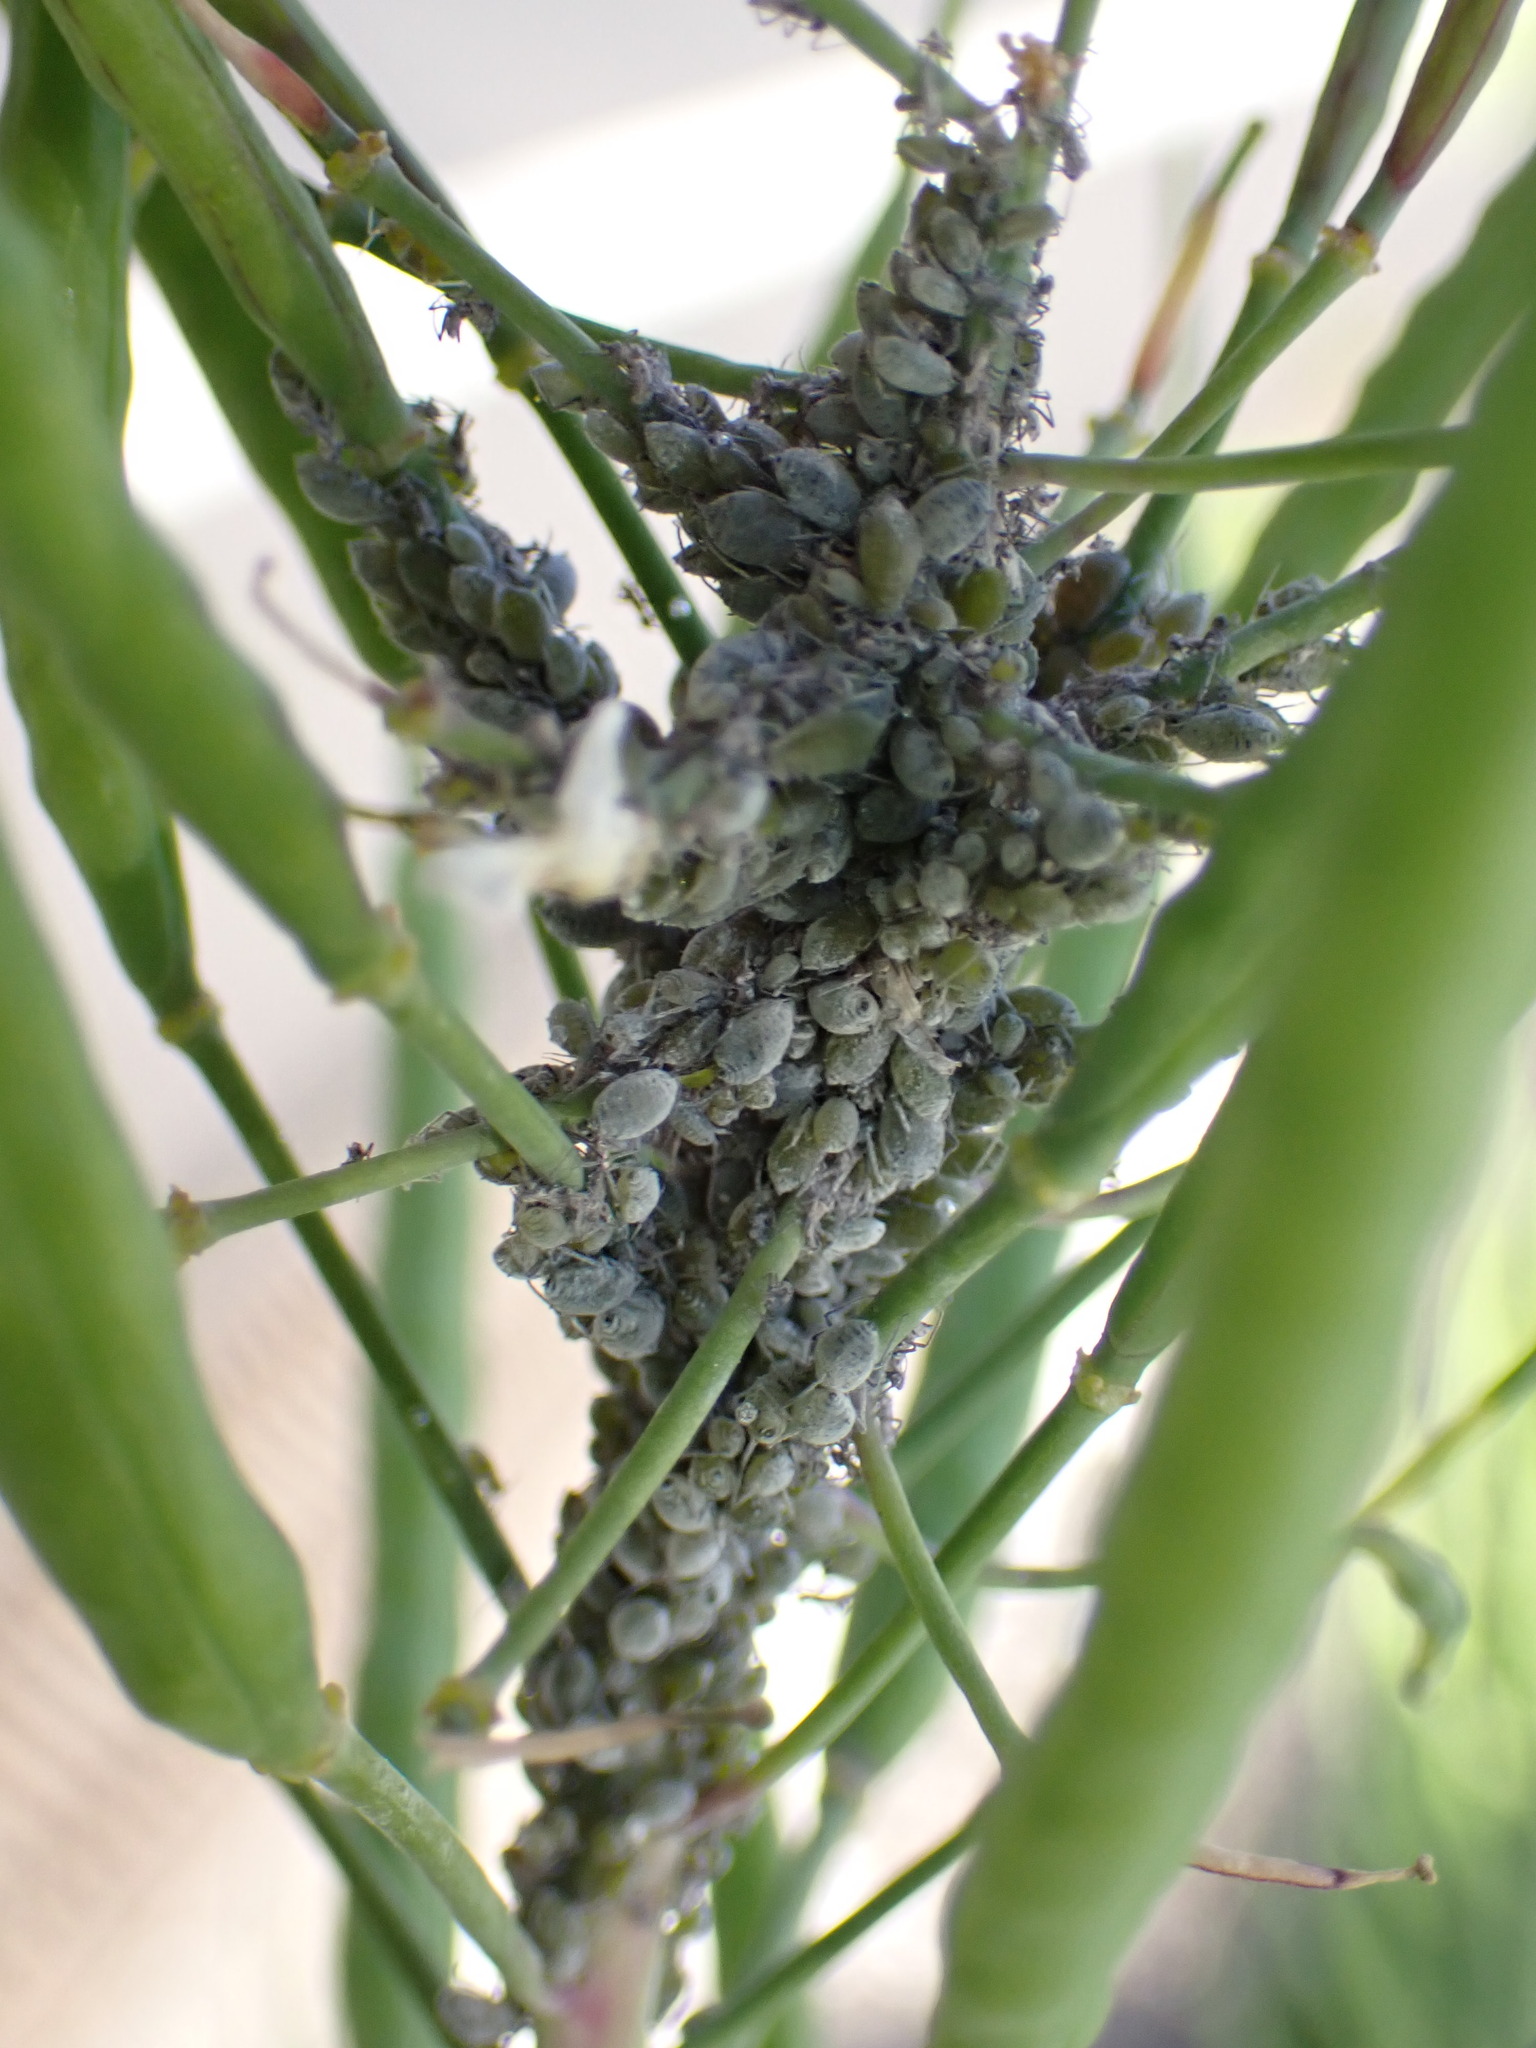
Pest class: cabbage_aphid